Elisabeth Schumacher

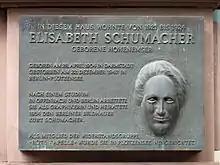
Memorial plaque for Elisabeth-Schumacher in Frankfurt, erected on 29 April 1994

In 1942, after a wireless message was decoded, many members of the resistance group were arrested. On 12 September 1942, Schumacher was arrested at her apartment in Tempelhof.